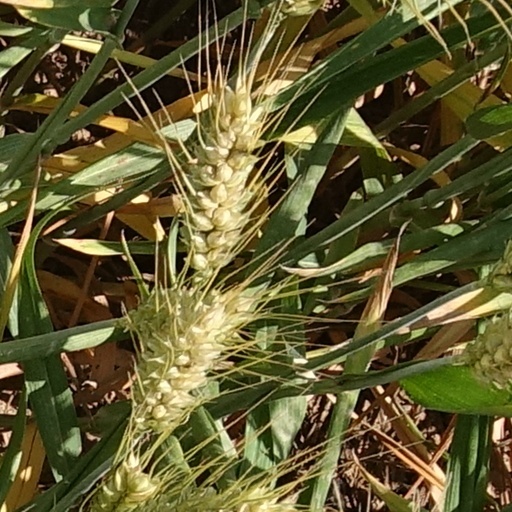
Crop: wheat